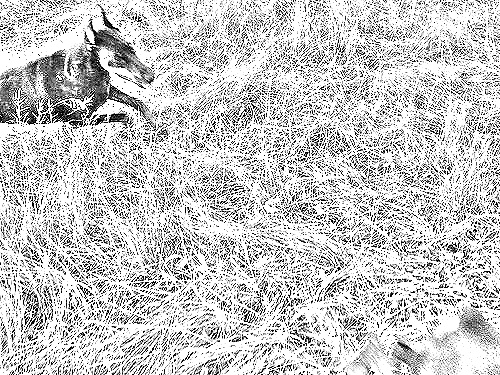
Portrait style: Sketch Portrait